BMW 1 Series (F20)

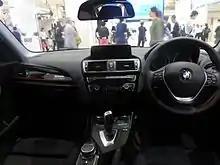
Interior

Available equipment includes satellite navigation with an 8.8-inch screen, iDrive, LED headlights and digital radio.